Frank Rose (politician)

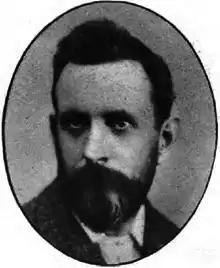
Rose in about 1905

Frank Herbert Rose (5 July 1857 – 10 July 1928) was a British politician and journalist.